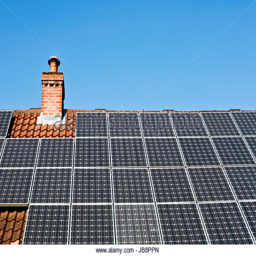
modern solar panels on a tiled roof in the sunlight